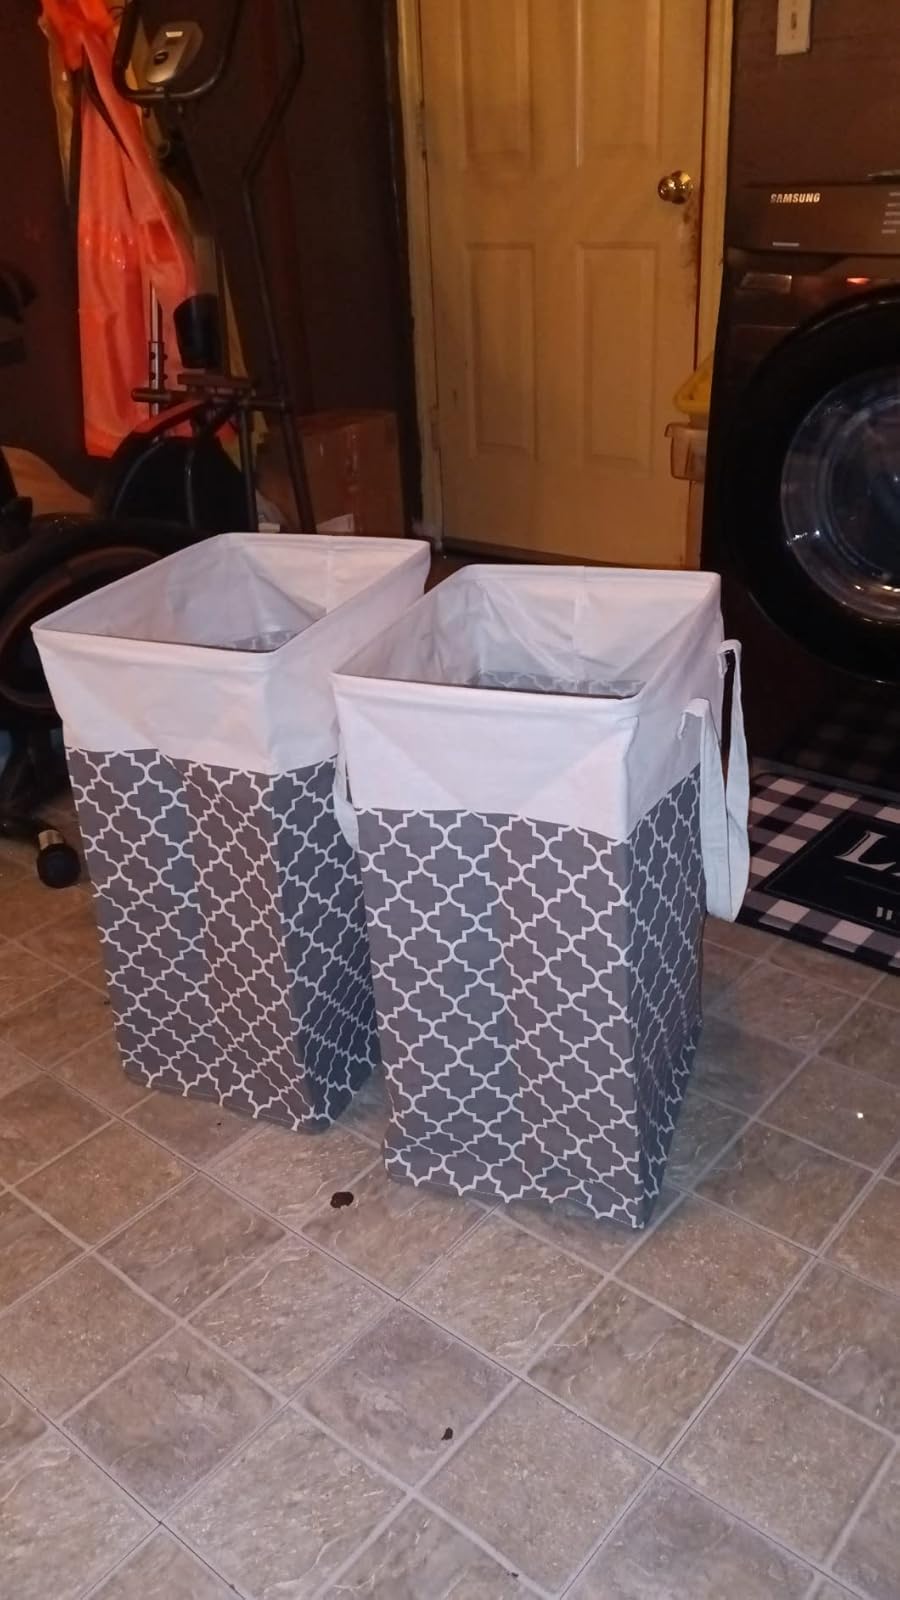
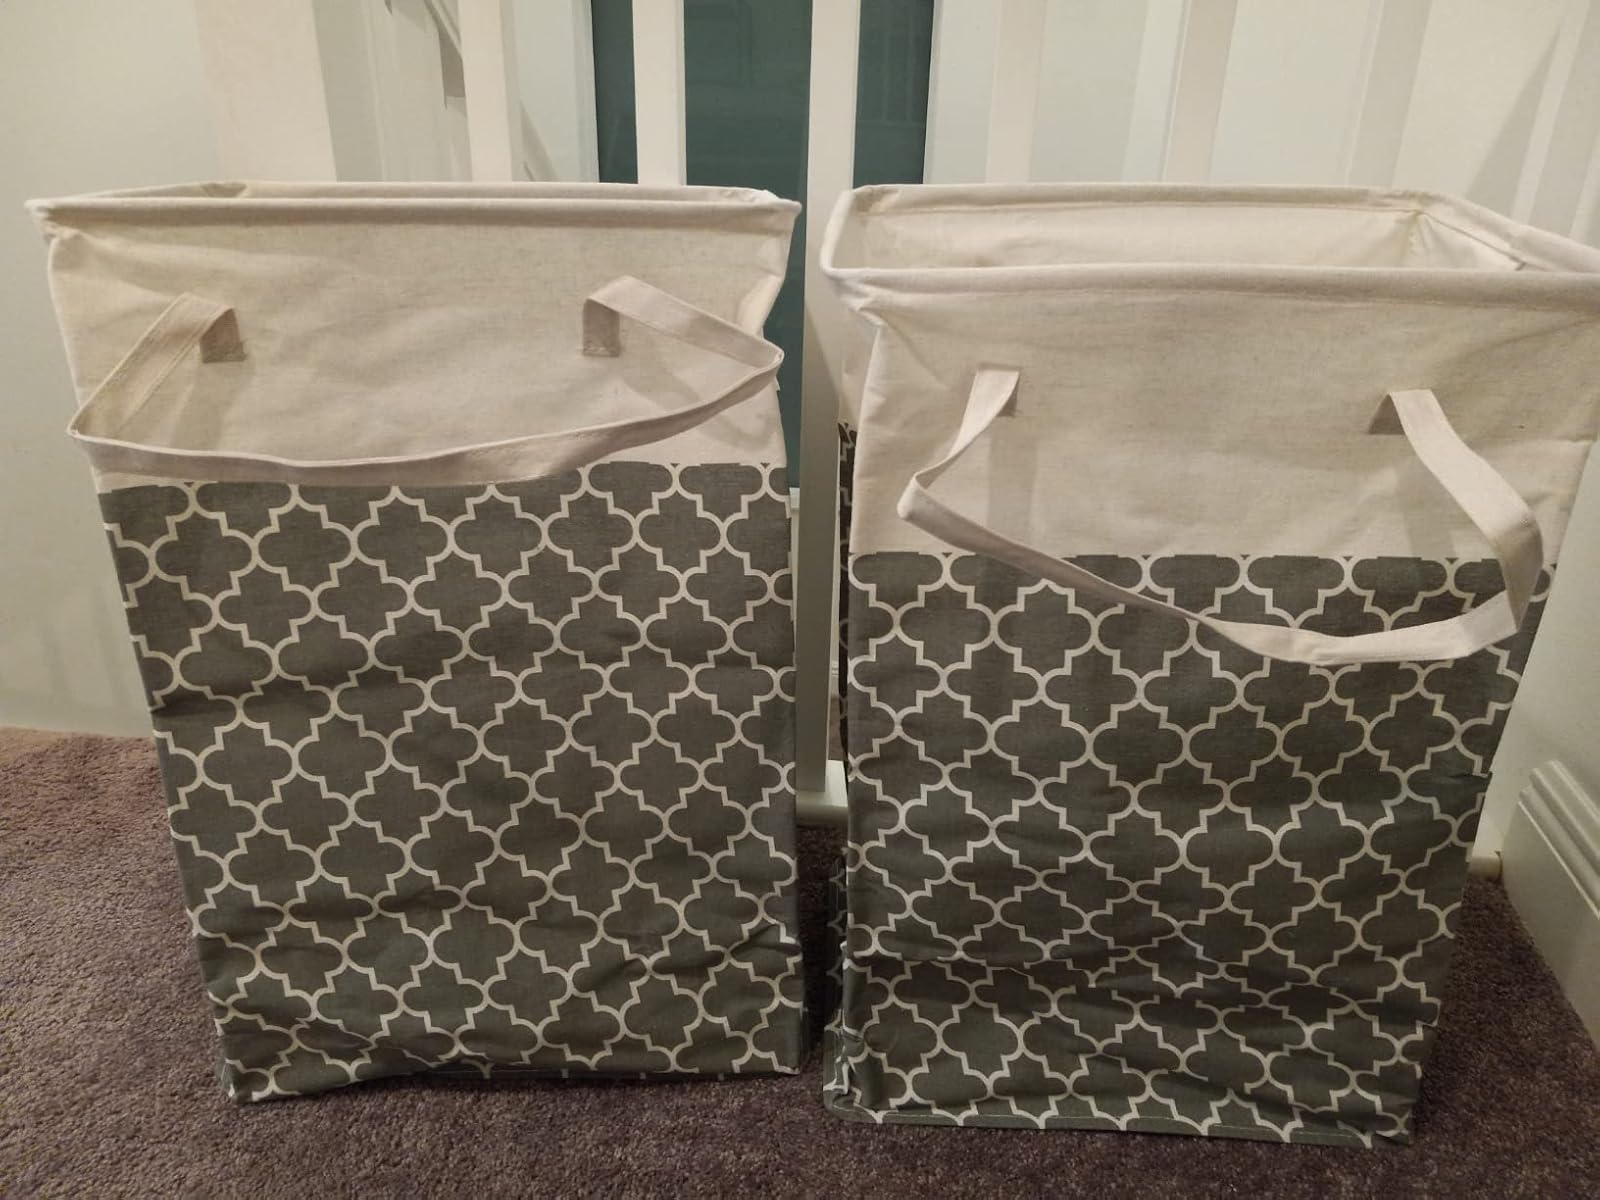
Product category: items_hamper
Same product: yes